Mushaira

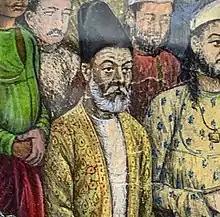
Depiction of Ghalib at a Mushaira

Mushaira is a poetic symposium. It is an event (called "mehfil", mushairi) where poets gather to perform their works. A mushaira is part of the Culture of North India, Pakistan and the Deccan, particularly among the Hyderabadi Muslims, and it regarded as a forum for free self-expression.